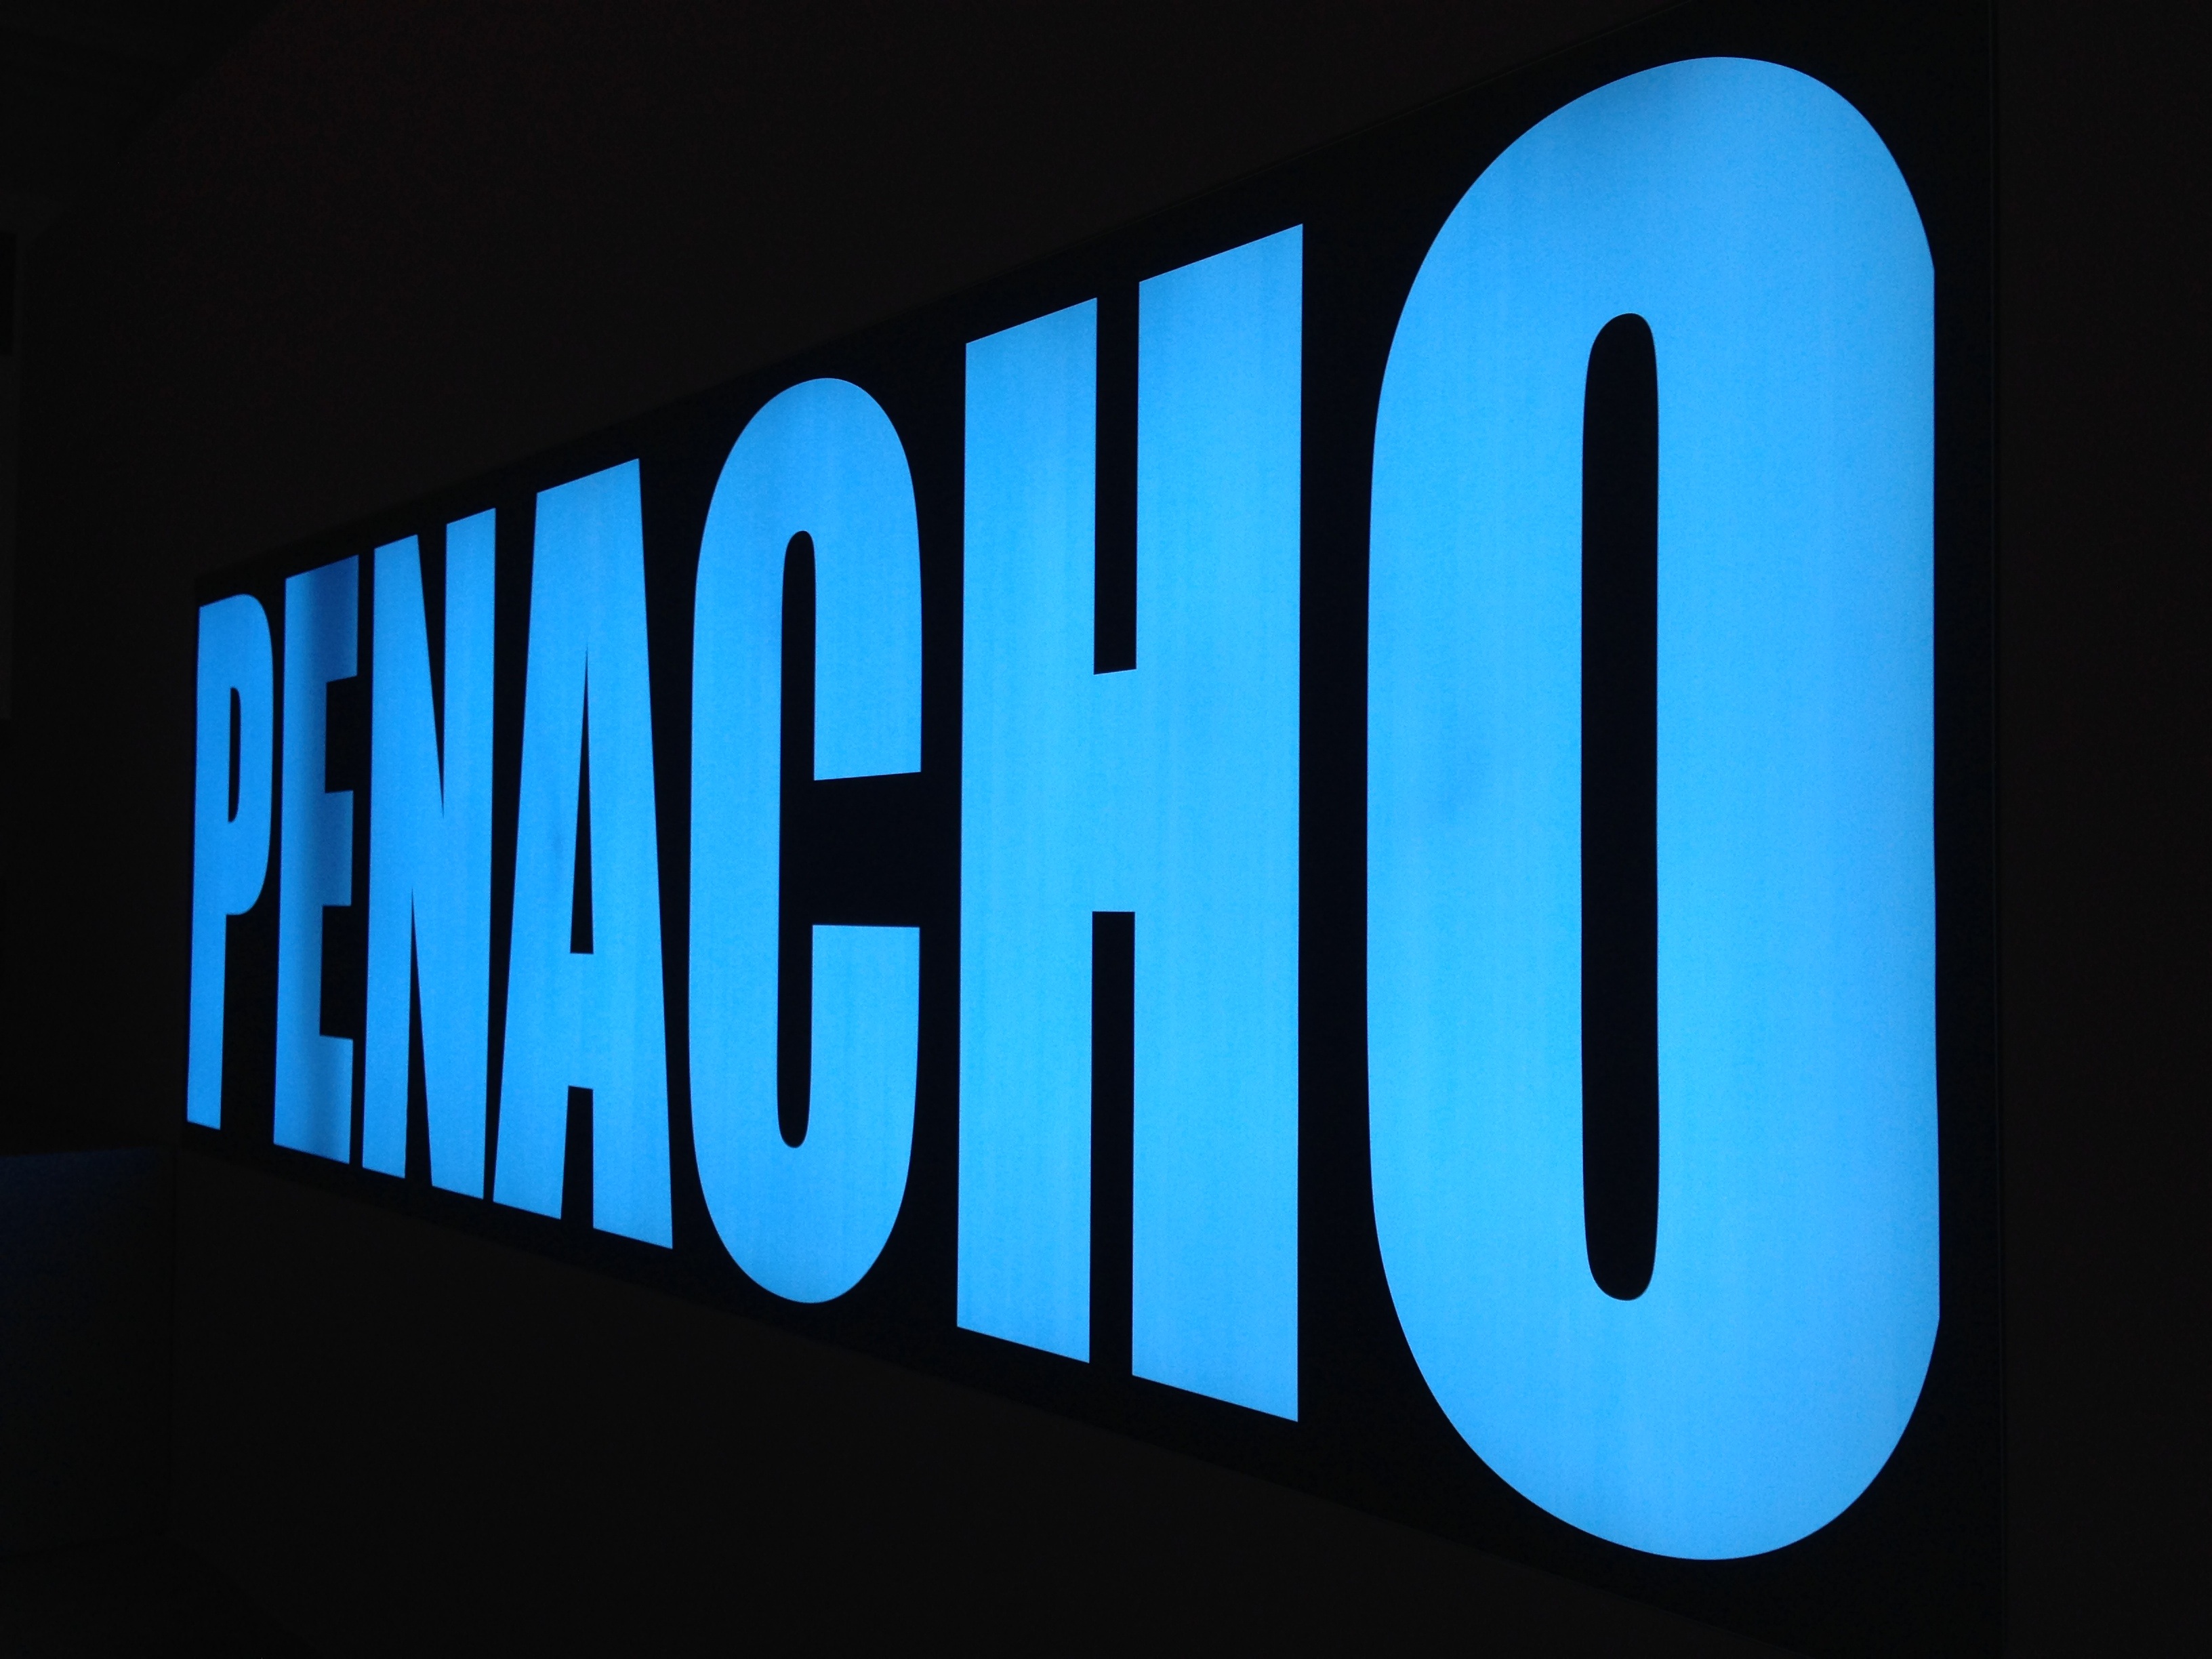
number, sign, line, blue, signage, brand, font, illustration, design, logo, text, shape, vien, leters, penacho